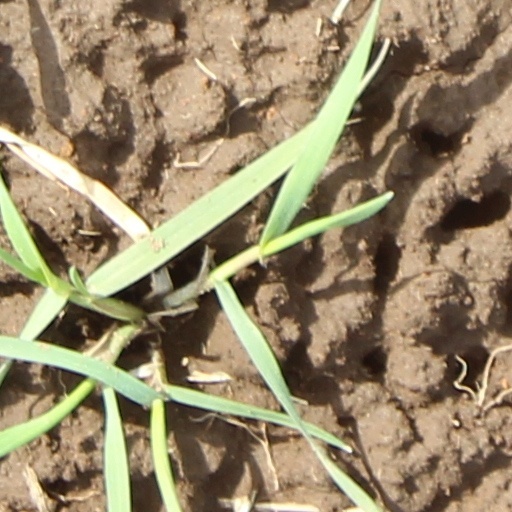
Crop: wheat